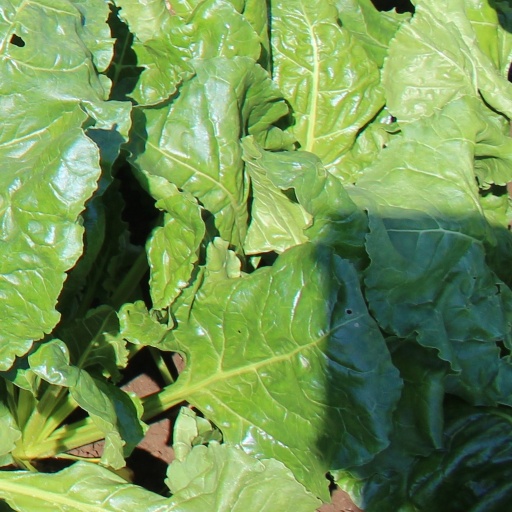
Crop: sugar beet